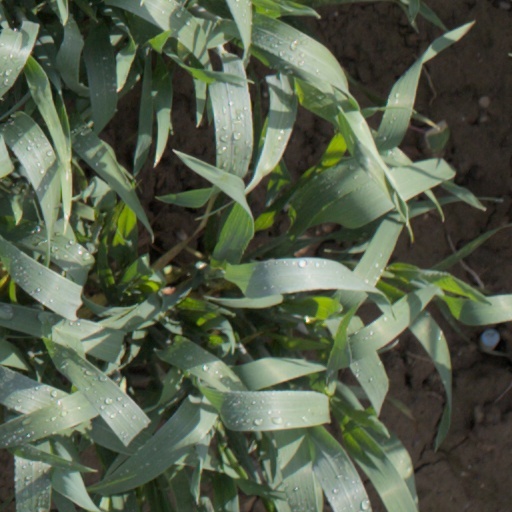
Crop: wheat